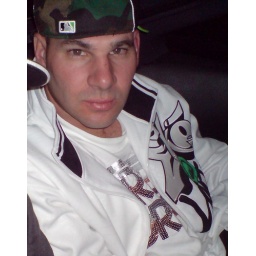
me in a back seat of a car on the way to the booty club 2007